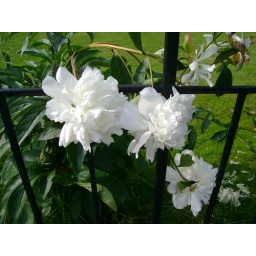
white hugh flowers in the fence